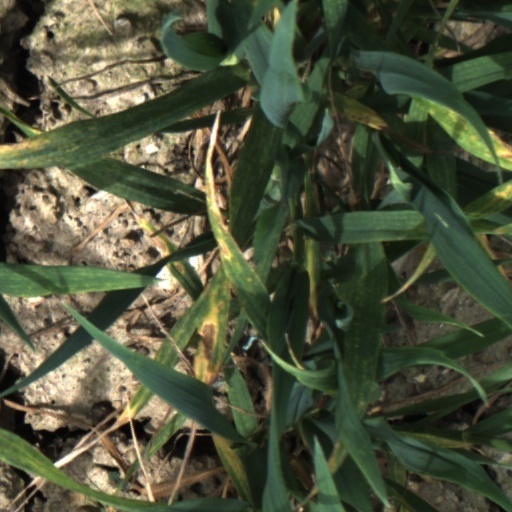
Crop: wheat